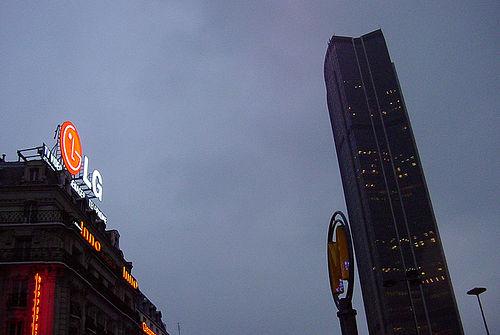
Weather: cloudy or overcast